Mickaël Landreau

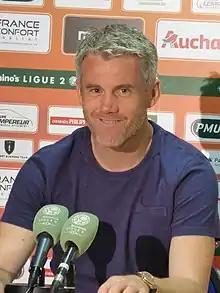
Landreau as Lorient manager in 2019

Mickaël Vincent André-Marie Landreau (born 14 May 1979) is a French professional football manager and former player who played as a goalkeeper.